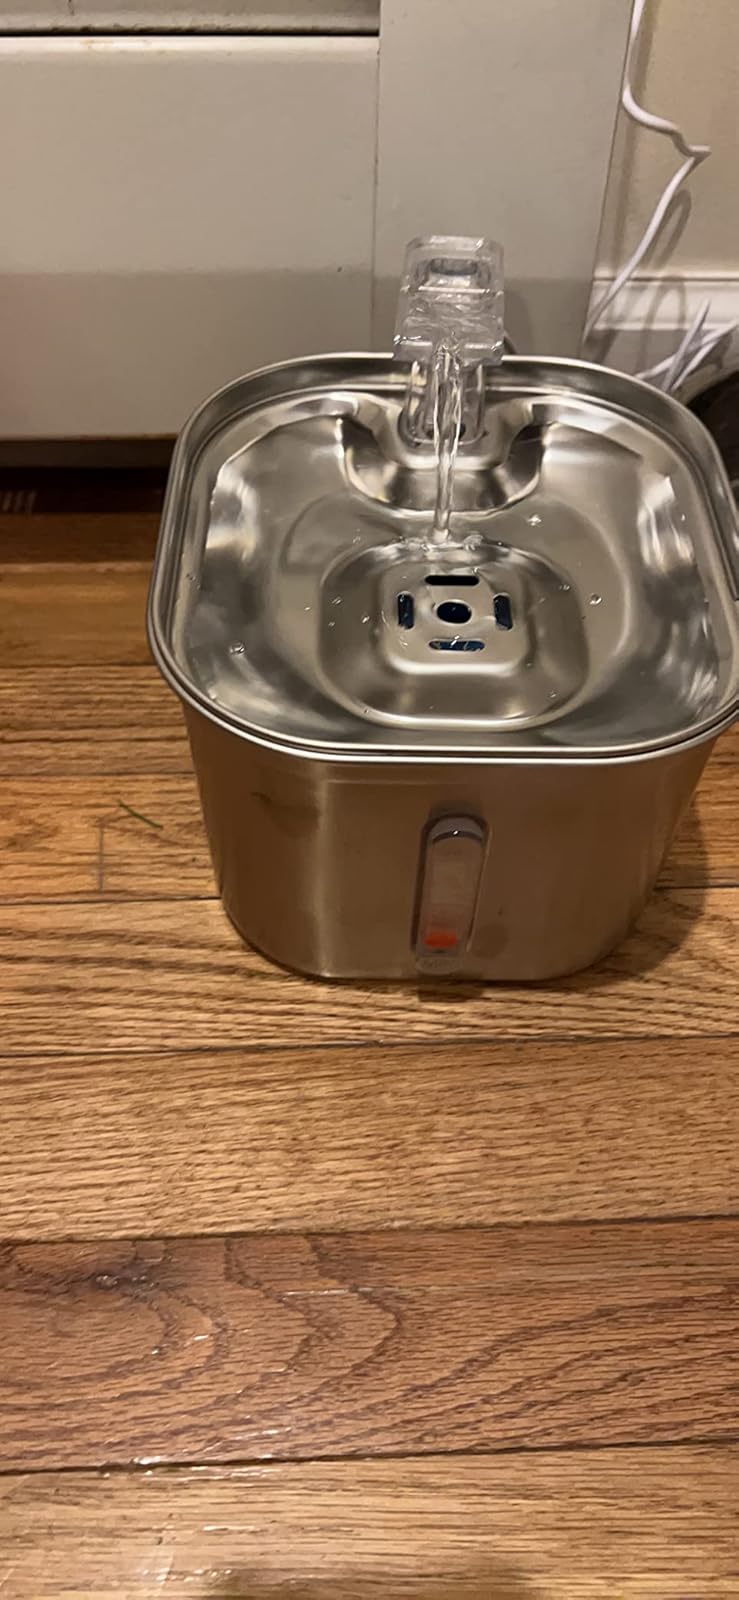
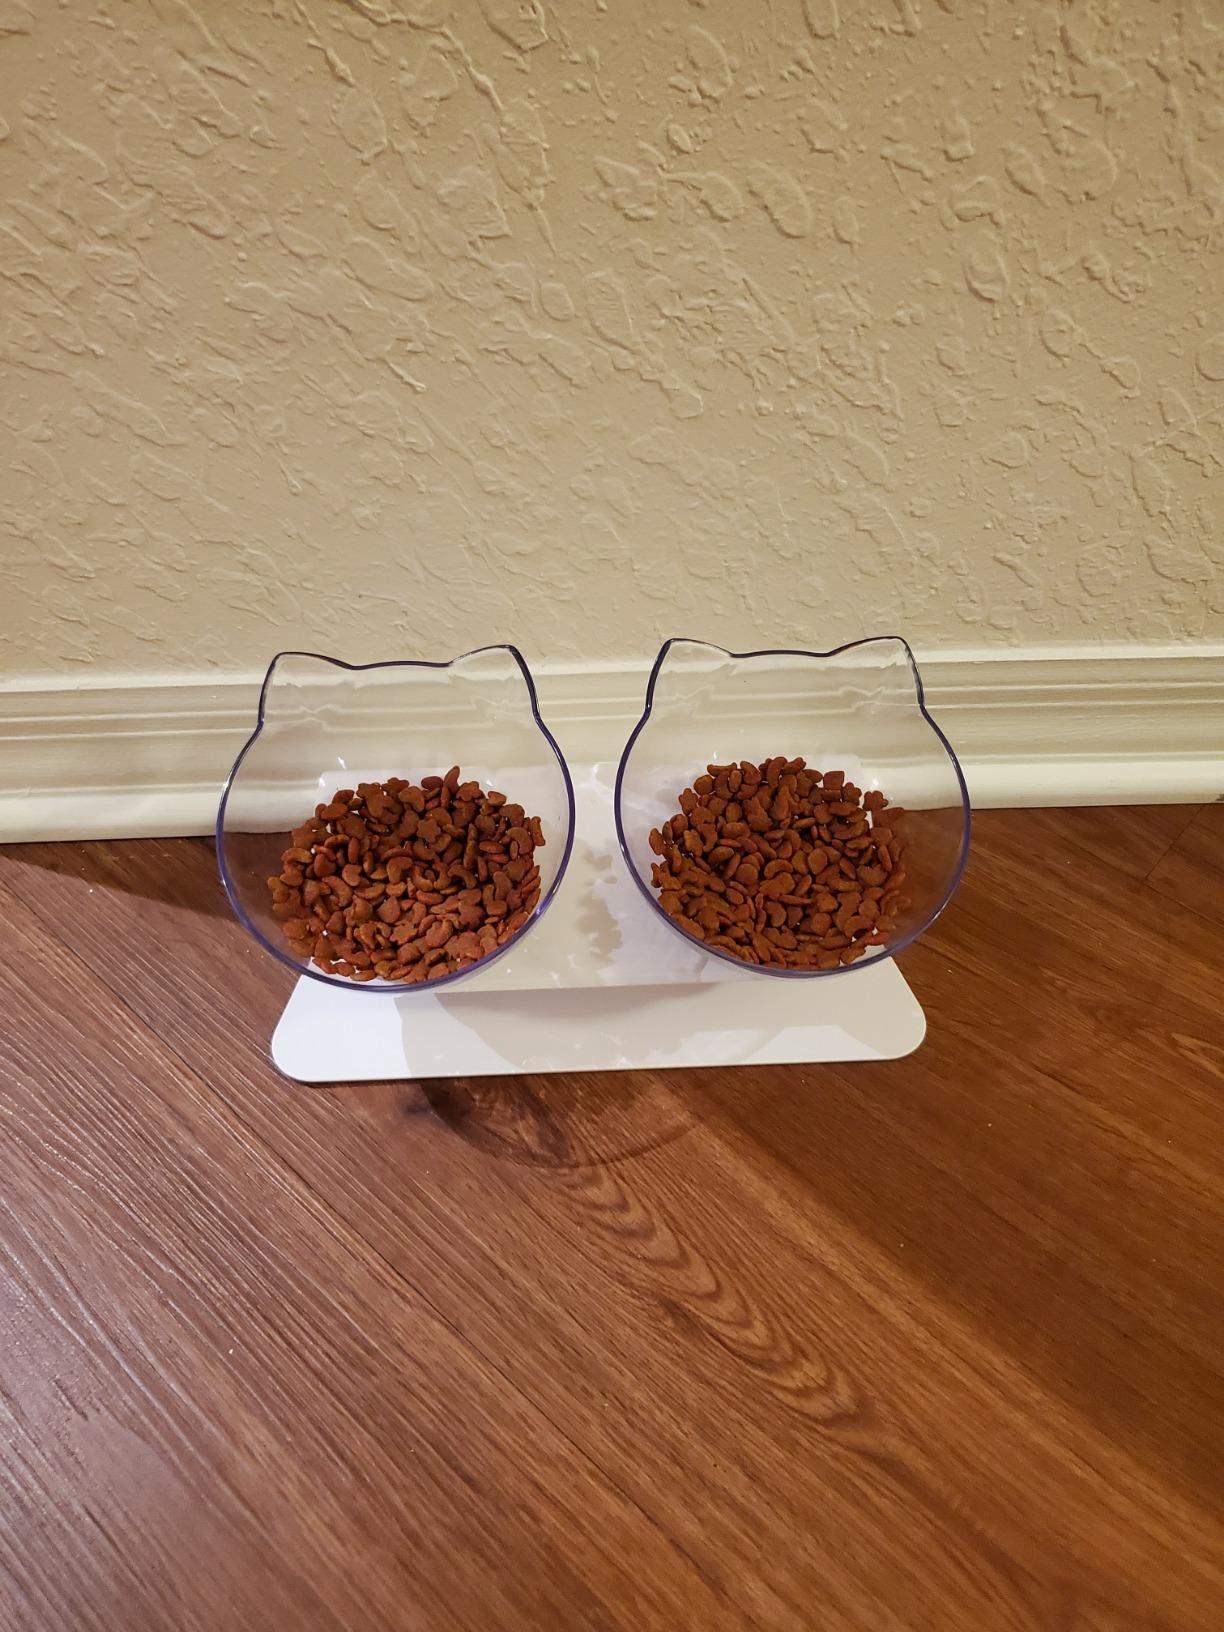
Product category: items_bowl
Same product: no